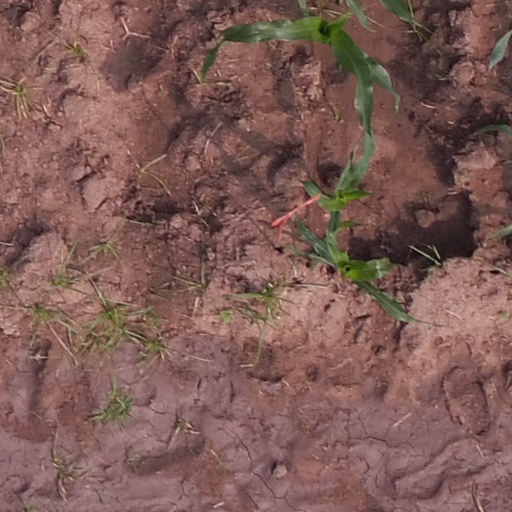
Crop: maize; corn